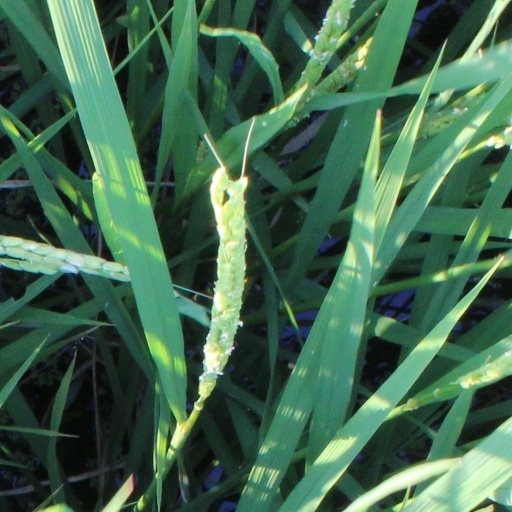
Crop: rice